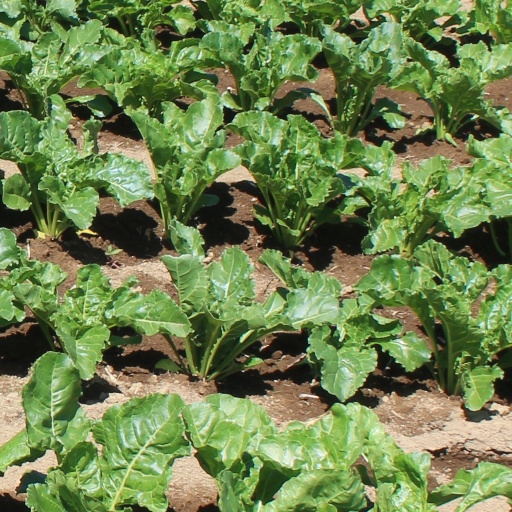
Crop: sugar beet